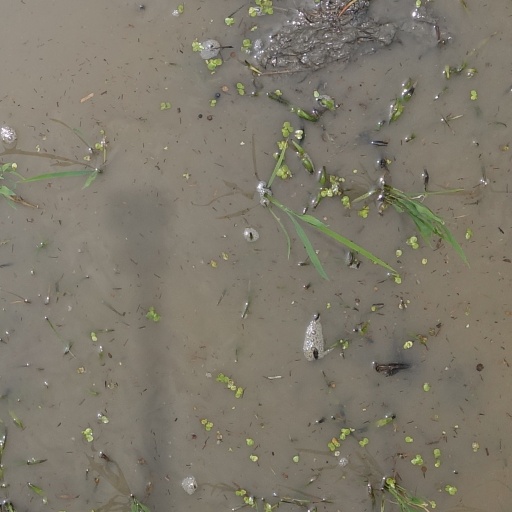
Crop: rice